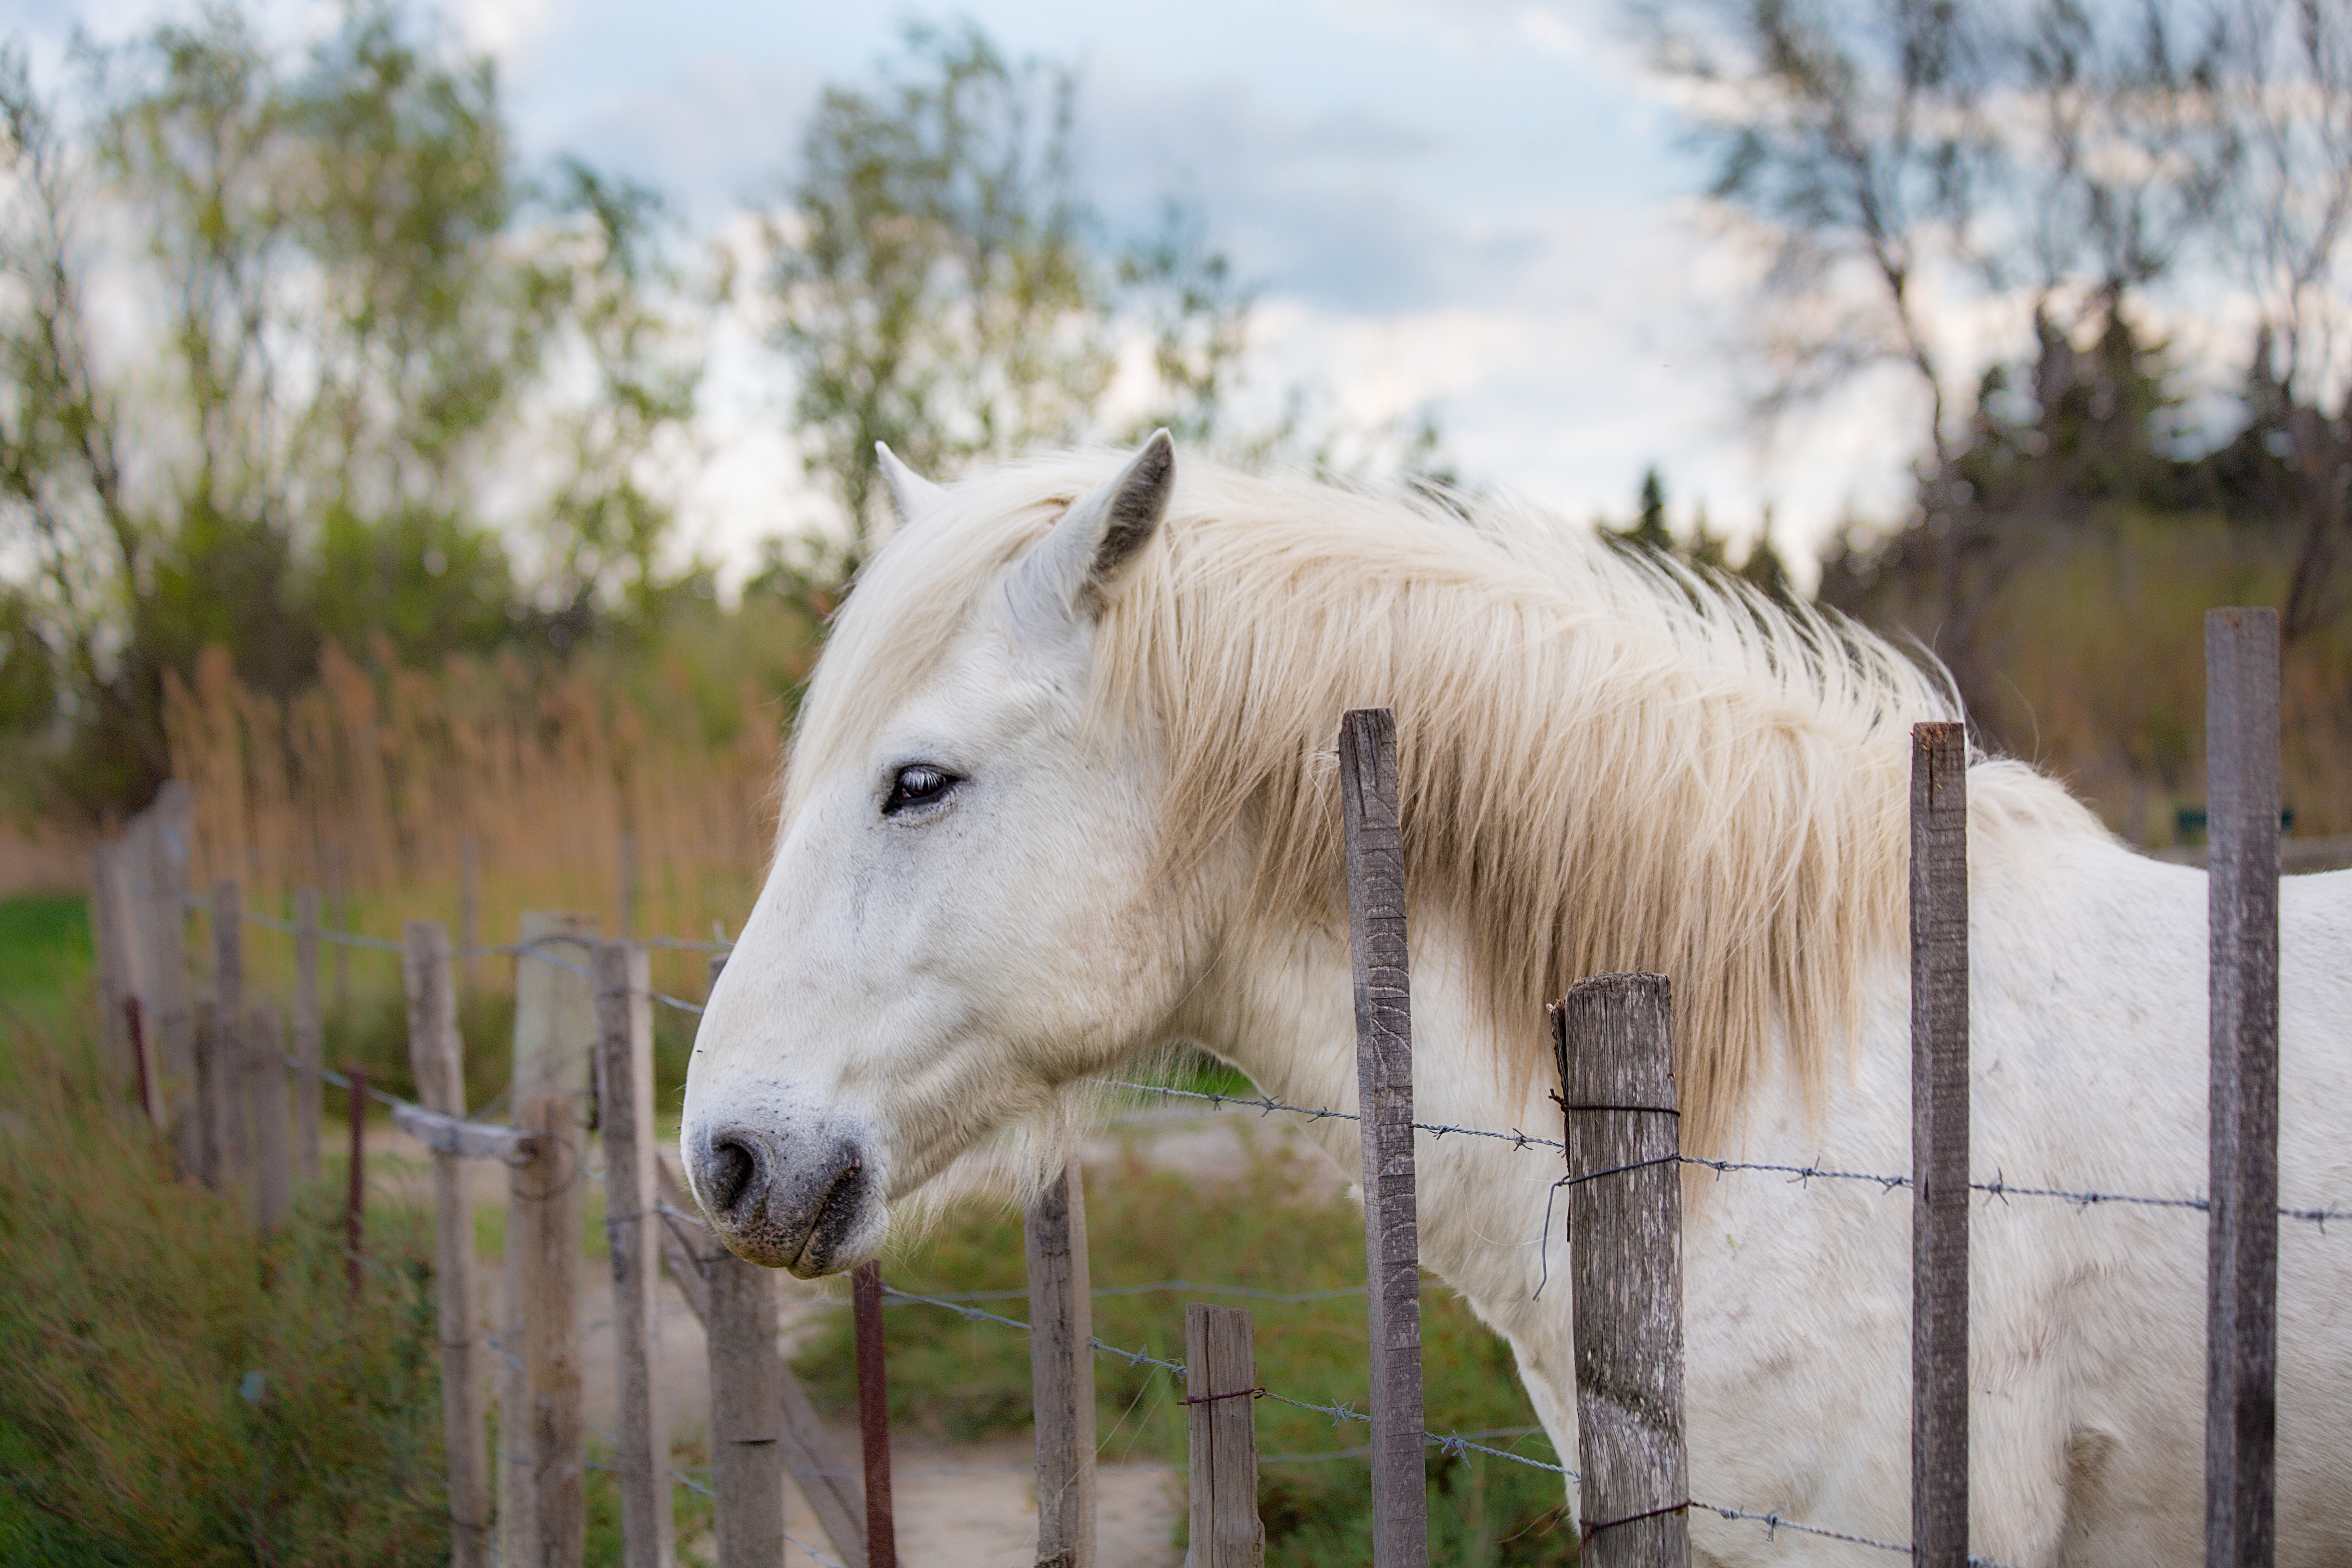
white, animal, pasture, grazing, horse, mammal, stallion, mane, fauna, horses, animals, mare, standard, pre, rural area, horseback riding, trot, horse like mammal, mustang horse